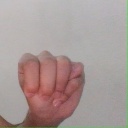
अक्षर: म